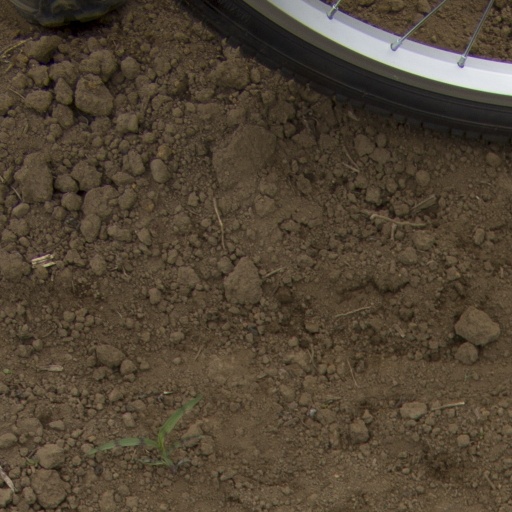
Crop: Jerusalem artichoke